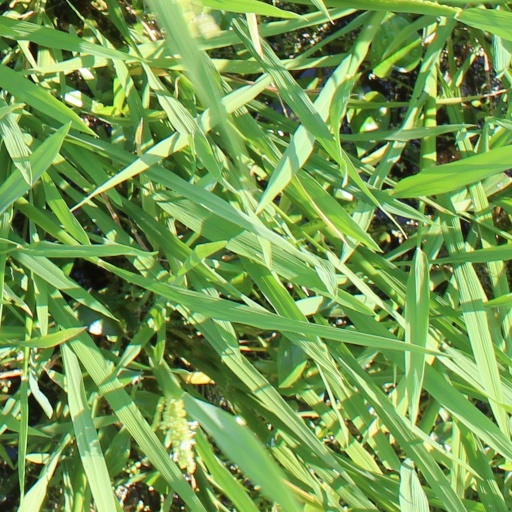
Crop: rice